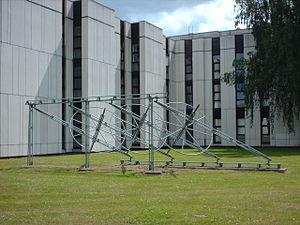
Vincenzo Baviera, né le 28 juillet 1945 à Zurich, est un sculpteur suisse.